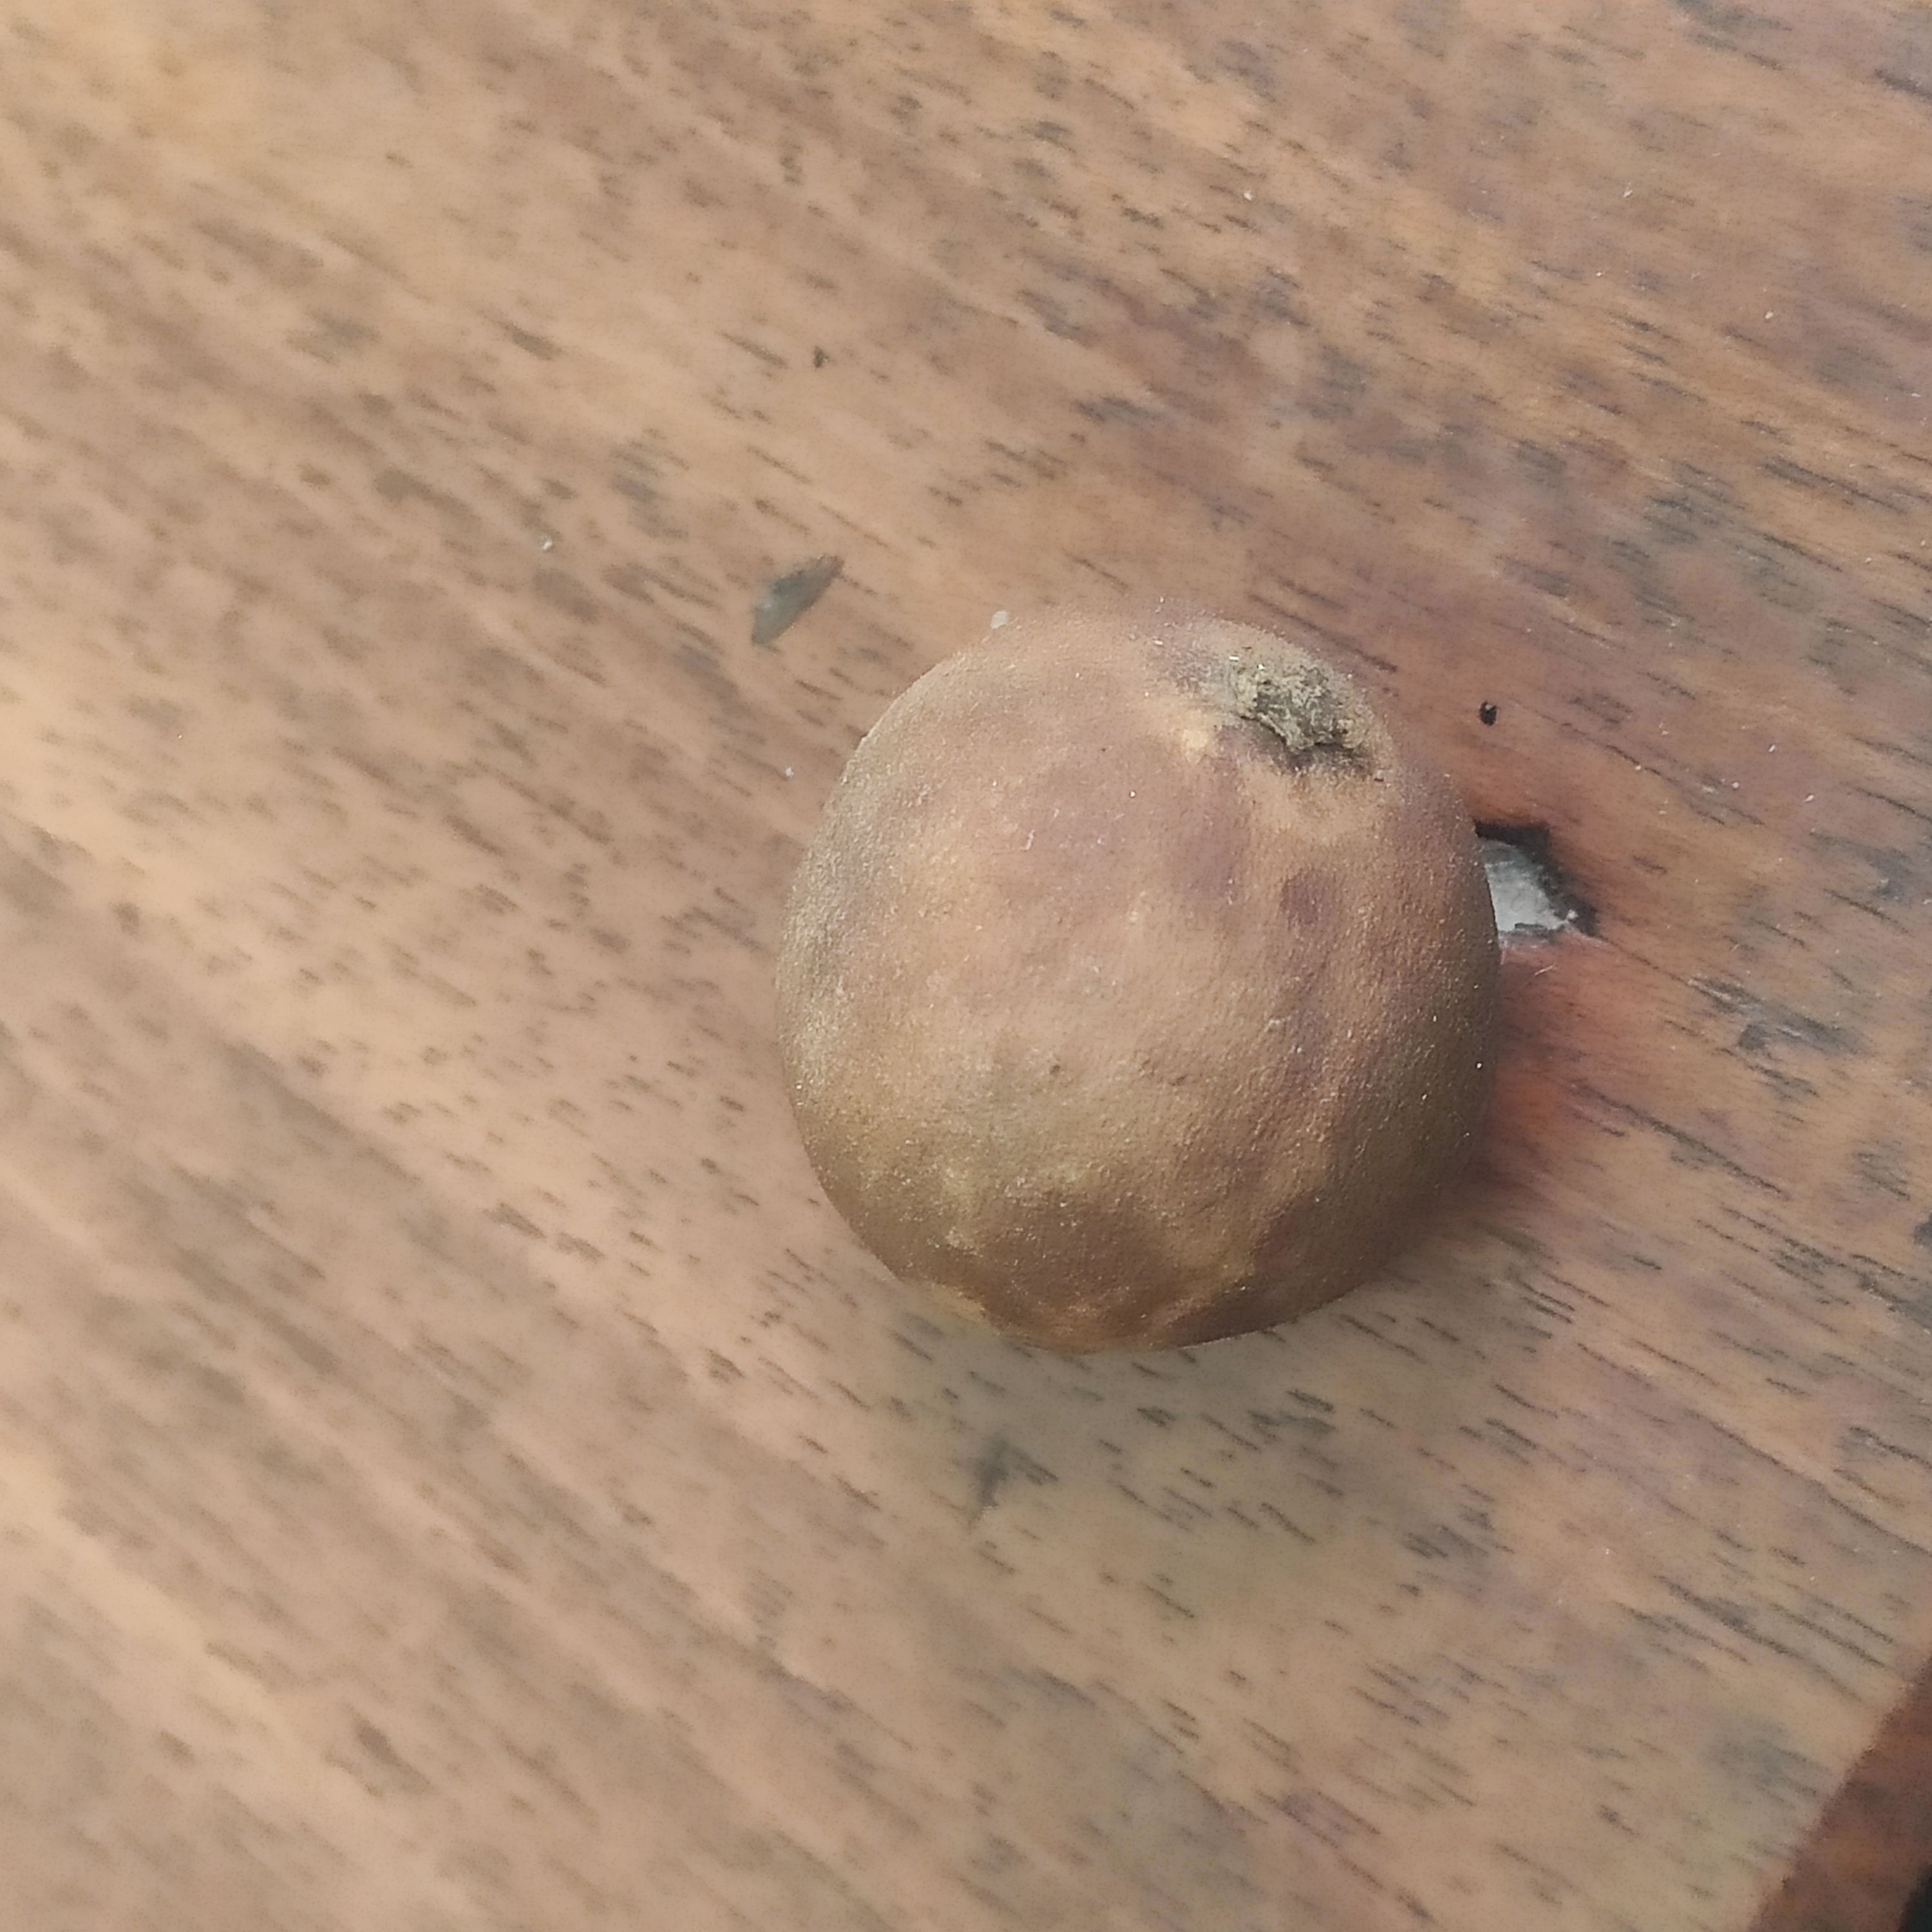
Fruit: burmese-grape
Grade: 3rd-grade